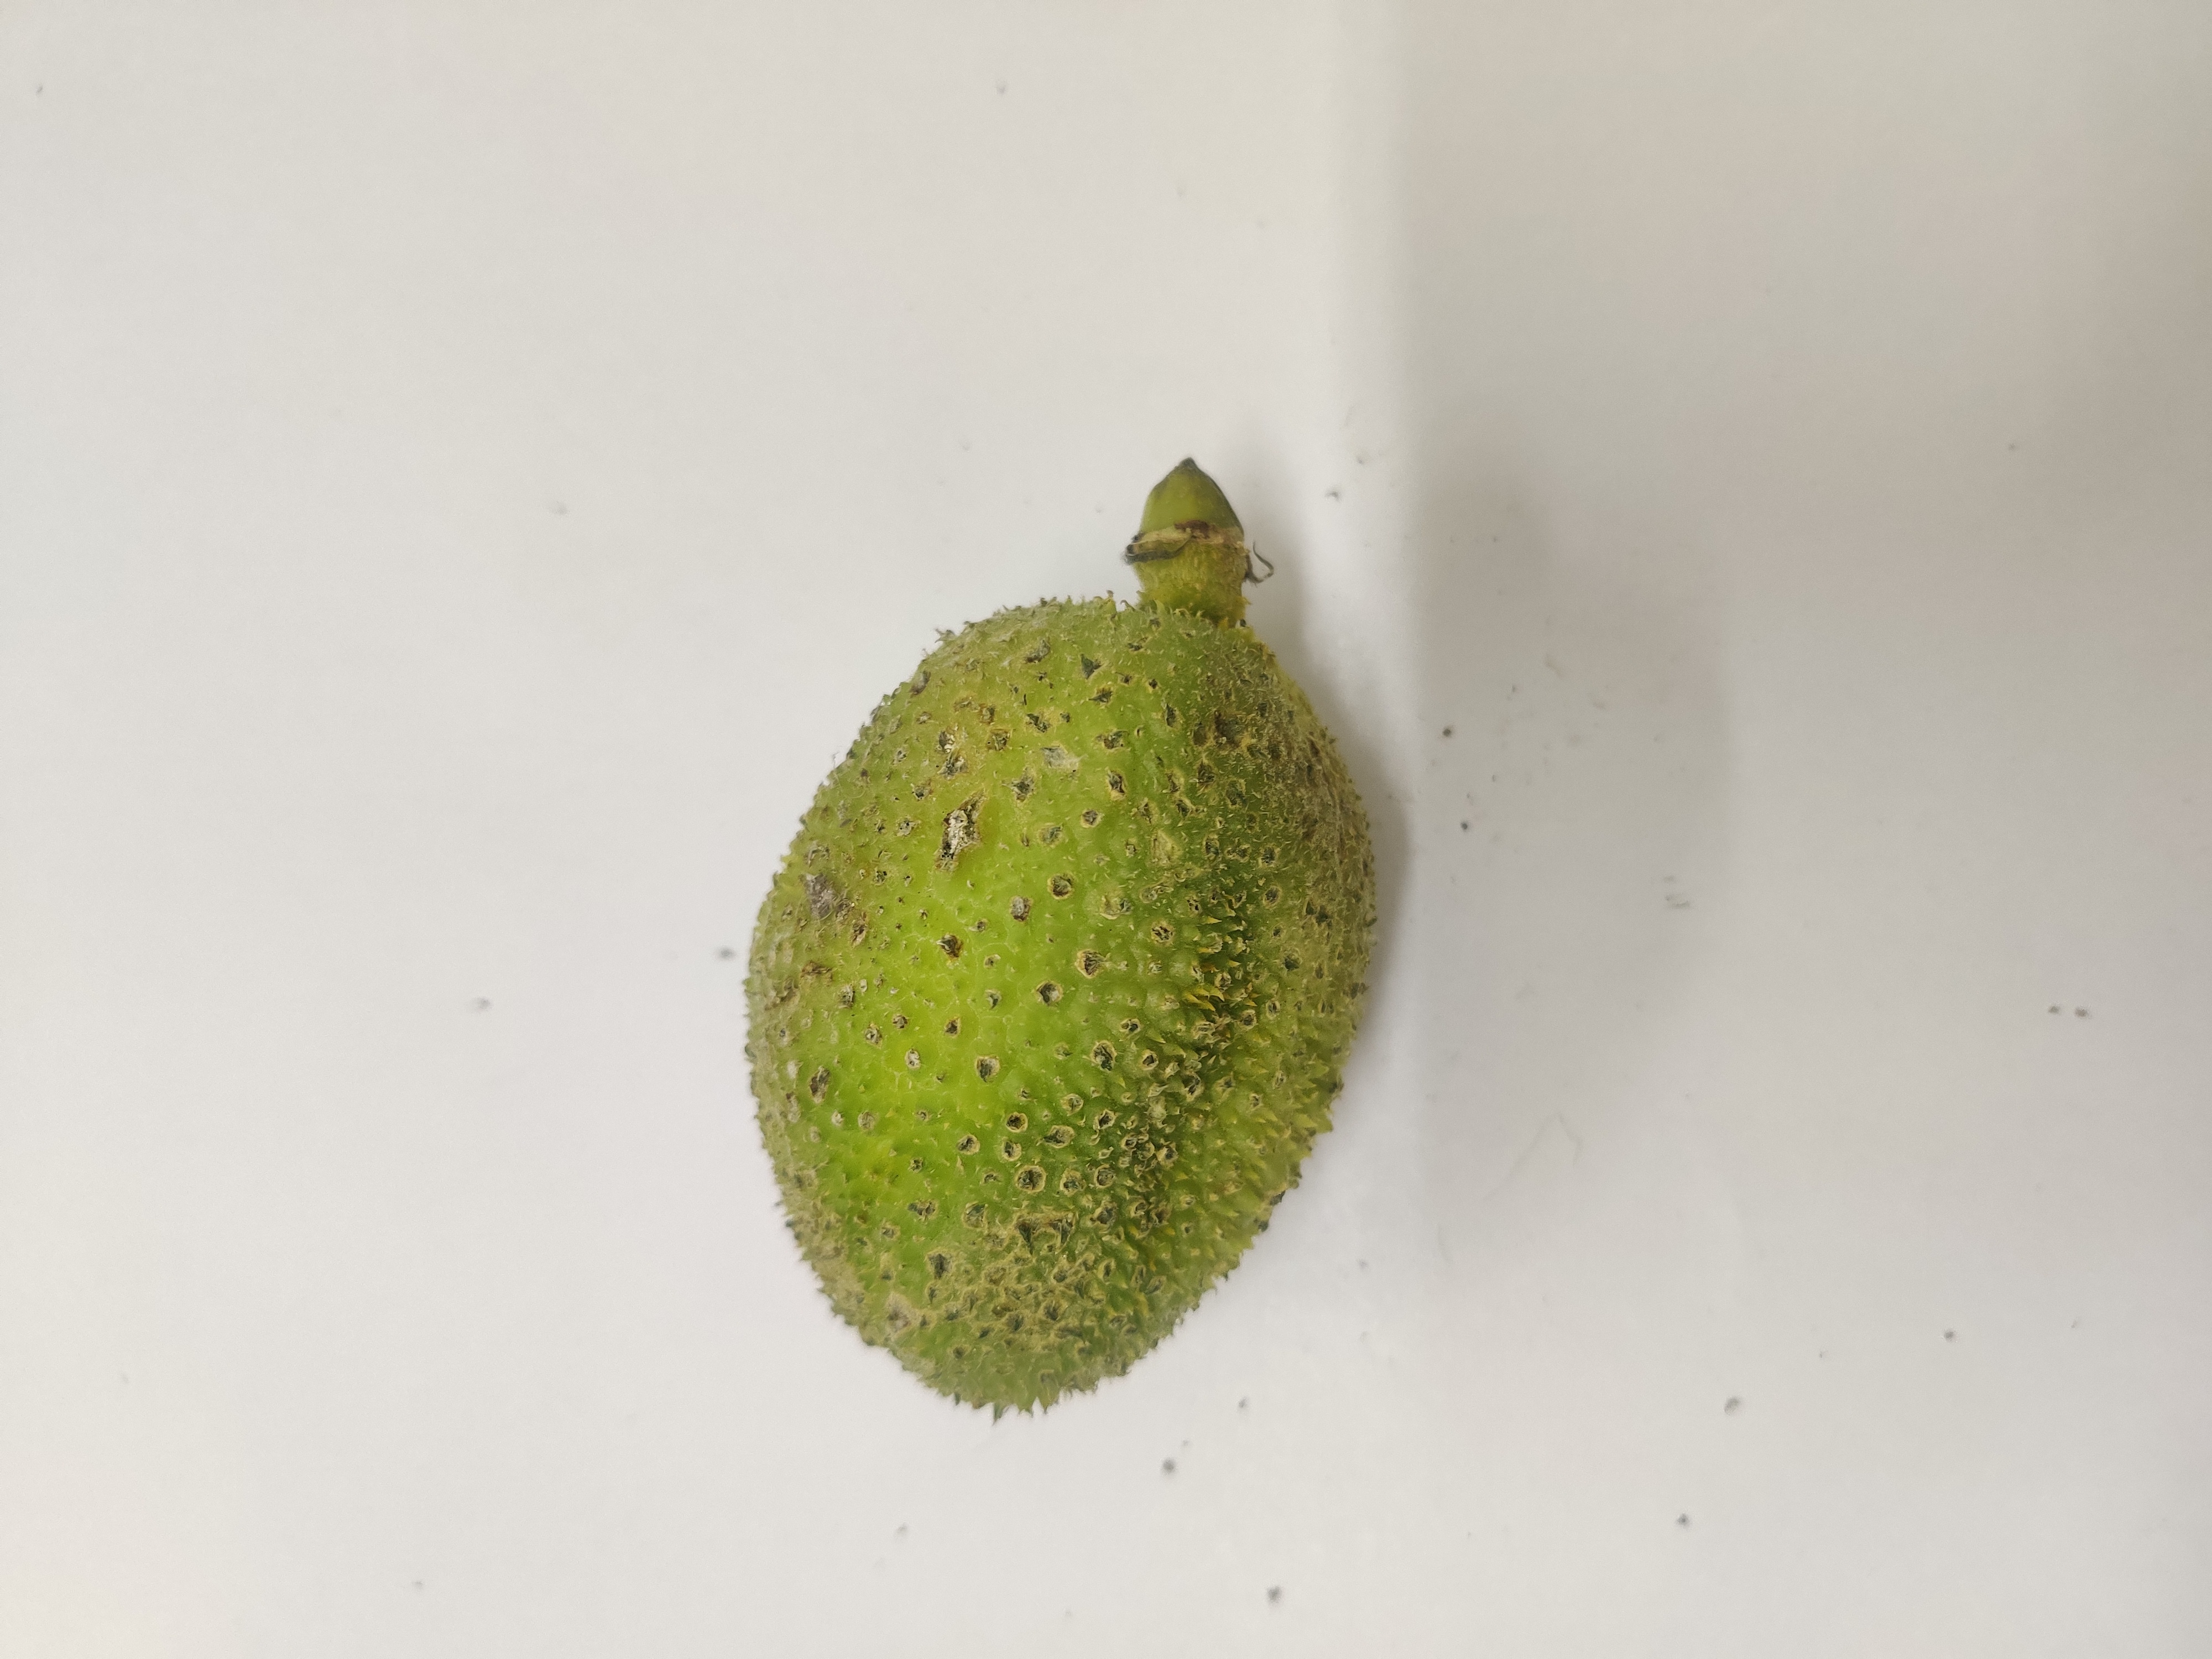
Crop: Spiny Gourd
Condition: Severely Damaged